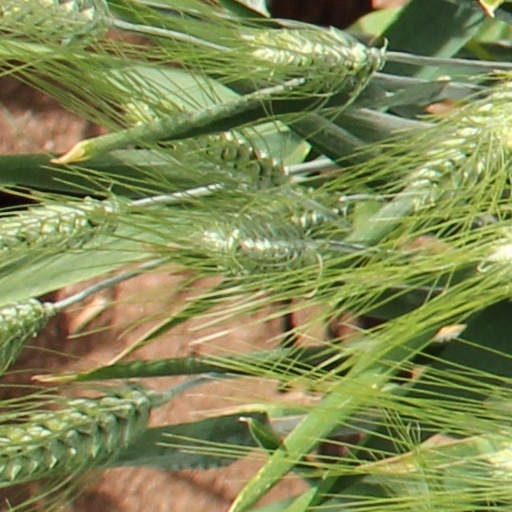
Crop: wheat